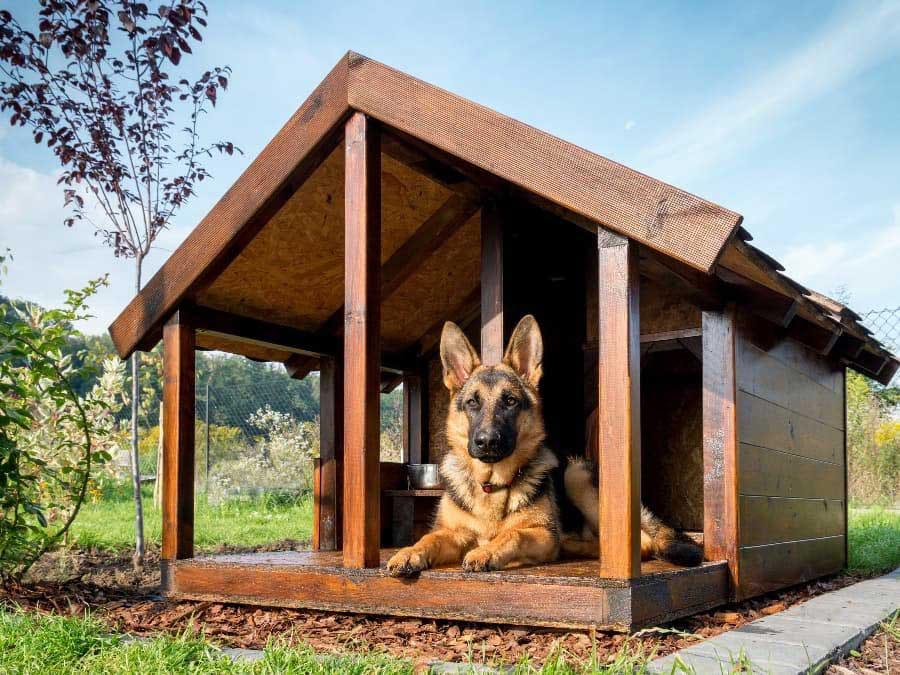
Mnyama aina ya mbwa aliye nje ya banda lililotengenezwa kwa mbao katika eneo la wazi, kuashiria ni eneo litumikalo kwa ajili ya chanjo na tiba kwa mifugo.